Indianapolis Art Center

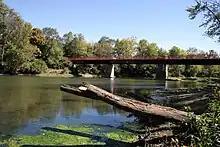
A view of the White River from the ARTSPARK

Founded in 2005, designed also by Michael Graves and located on IAC grounds, the ARTSPARK is a sculpture garden connected to the Monon Trail and with access to the White River. With a goal to bring "art, artists, and the community together through multi-sensory sculptures in an open-air setting," the park serves as a gallery without walls and a space for creating art outside. Features of the ARTSPARK include the Nina Mason Pulliam Sensory Path, an amphitheater, a riverfront deck, and over 30 public artworks. The concept for the ARTSPARK formed in 1996 upon the completion of the Grave's designed building. Funds began to be raised in the early 2000s (decade) and, by 2003, the center had raised $2.6 million, with a goal of $5.5 million. Groundbreaking took place for the park the first weekend of June, during the celebration of the 70th birthday of the IAC, A special groundbreaking took place that Friday at the Indiana School for the Blind and Visually Impaired to celebrate an area of the ARTSPARK dedicated to the students, which would feature the artwork "Circle" created by artist Sadashi Inuzuka and students from the school. The park features artworks by Gary Freeman, Robert Stackhouse, Truman Lowe, Arnaldo Pomodoro, John Spaulding, among others.